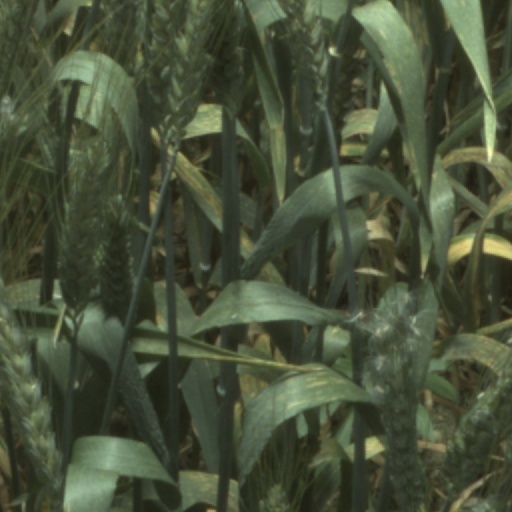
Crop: wheat